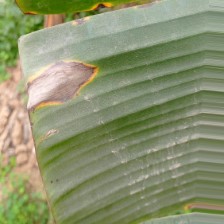
Label: cordana